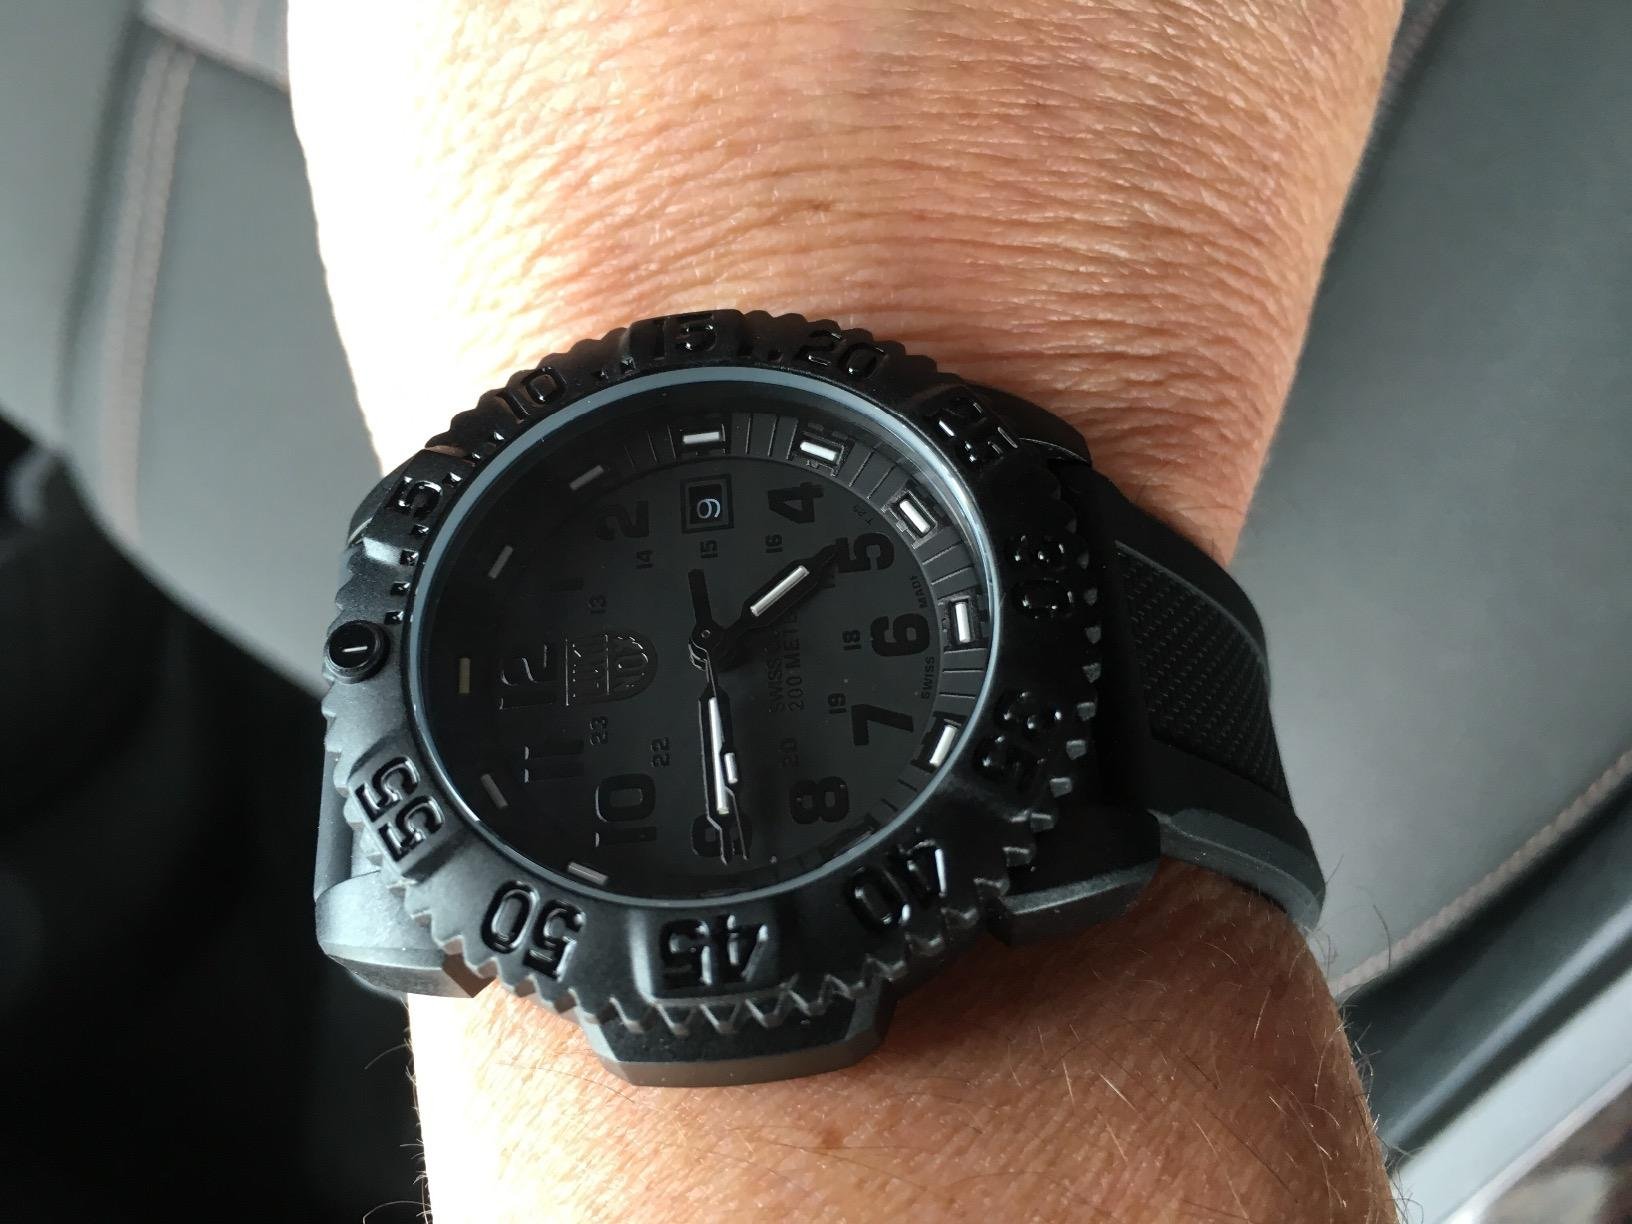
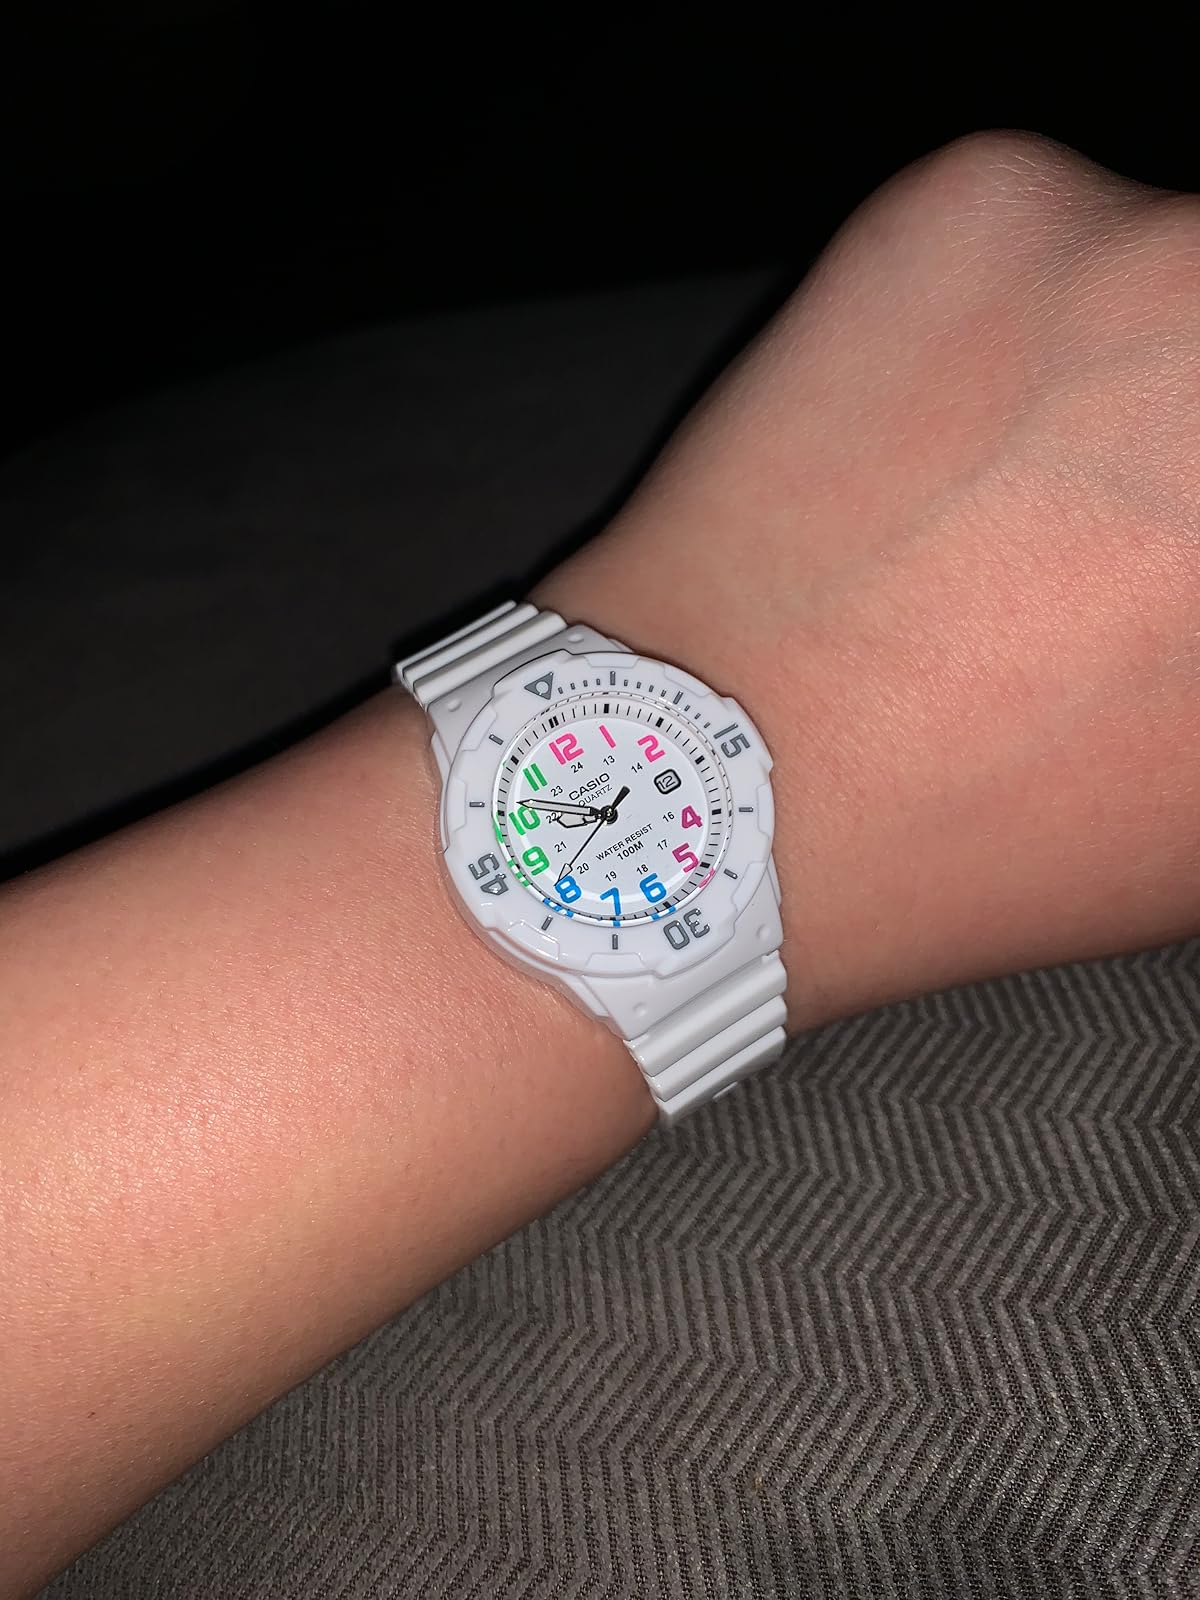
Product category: accessories_watch
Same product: no